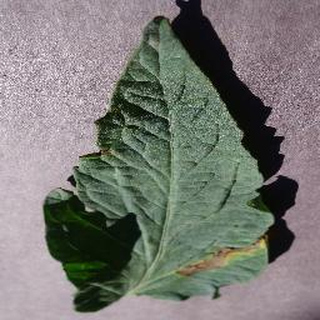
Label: tomato_early_blight